Dodda Kempadevaraja

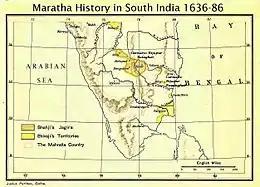
South India during the time of Dodda Kempadevaraja.

During his rule, the last of the Vijayanagara rulers, Sriranga III, sought refuge in Bednur in Seringapatam. Soon afterwards, Sivappa Nayaka of Kelladi attacked Seringapatam with a large force, with the ostensible intention of restoring Vijayanagara rule at Seringapatam. However, the Mysore forces, led by Devaraja Wodeyar I, repulsed the attack and pursued the attackers into the malnad region to the west, where they captured more territory. Devaraja Wodeyar also abrogated his nominal allegiance to Vijayanagar and declared his kingdom to be independent of all connexions. Soon, the Naiks of Madura invaded Mysore as well; they too were repulsed and chased back into their own dominions, where Erode and Dharapuram were annexed to Mysore, and Trichonopoly was forced to pay tribute to Mysore.